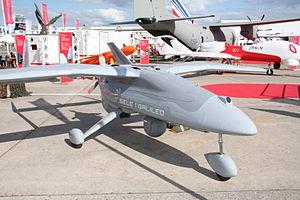
SELEX Galileo Falco UAV System - Salon du Bourget 2009
Les forces aériennes pakistanaises sont la composante aérienne des forces armées pakistanaises. Elle emploie quelque 65 000 personnes et exploite près de 2000 avions de combat.